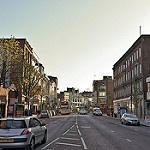
Scene: Outdoor